Liberalism in Iran

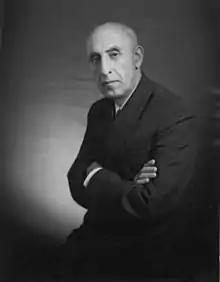
Mohammad Mosaddegh

Founded by Mohammad Mosaddegh in 1949, the National Front of Iran it is the oldest and arguably the largest pro-democracy group operating inside Iran despite the fact that it never was able to recover its prominence in the early 1950s. Before 1953 and throughout the 1960s, the front was torn by strife between secular and religious elements and over the time has splintered into various squabbling factions, gradually emerging as the leading organization of secular liberals with nationalist members adhering to liberal democracy and social democracy. Amidst Iranian Revolution, the front supported the replacement of the old monarchy by an Islamic Republic and was the main symbol of "nationalist" tendency in the early years of post-revolutionary government. It was banned in July 1981 and although officially remains illegal and under constant surveillance, is still active inside Iran.